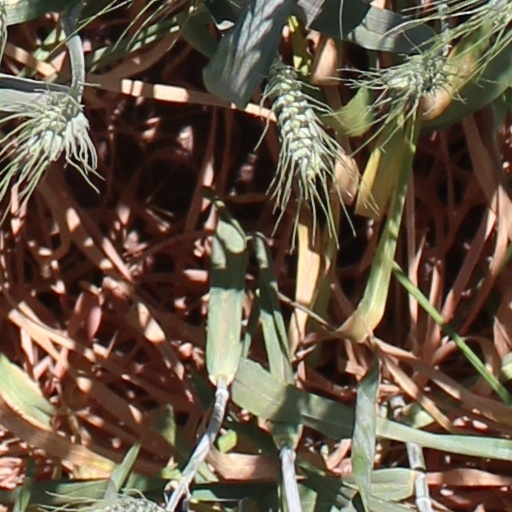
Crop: wheat